Pacific Northwest National Laboratory

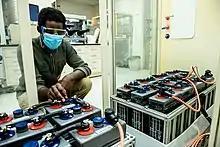
Battery reliability testing at the laboratory

Three research facilities were constructed on PNNL's Richland, Washington campus to partially replace laboratory and office space PNNL had been using on the south end of the nearby Hanford Site.